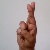
The image shows a hand gesture representing the letter 'R' in Indian Sign Language.